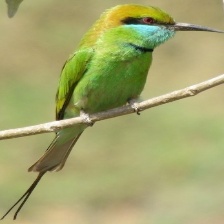
Species: ASIAN GREEN BEE EATER
Scientific name: MEROPS ORIENTALIS
ImageNet parent category: bee_eater